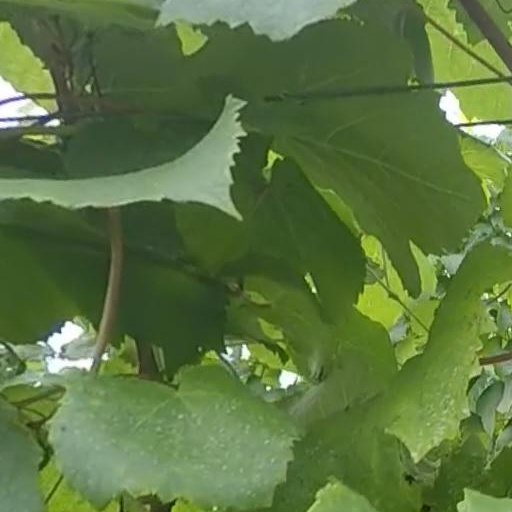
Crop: grape